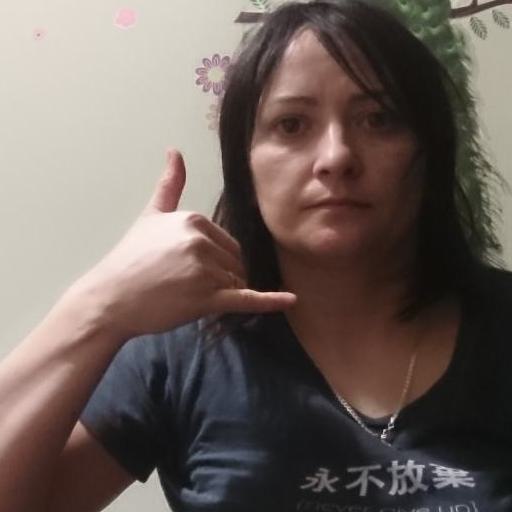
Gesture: call